Natasha Goldowski Renner

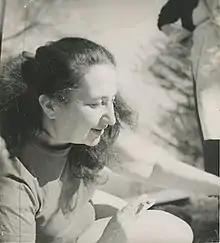
Natasha Goldowski at Black Mountain College

Natasha Goldowski Renner (born Nathalie Michel Goldowski; 1908 – October 1966) was a Moscow-born physicist and educator. She worked on the Manhattan Project, and later taught at Princeton University, Black Mountain College and Alfred University.